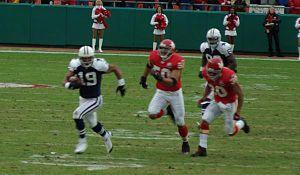
Miles Austin, né le 30 juin 1984 à Summit, est un joueur de football américain évoluant au poste de wide receiver.